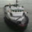
Label: ship